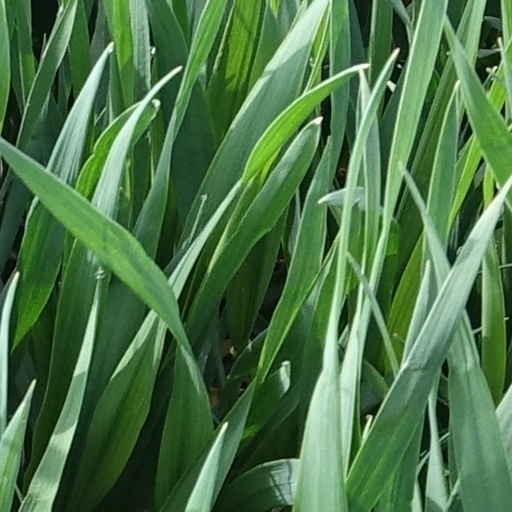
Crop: wheat